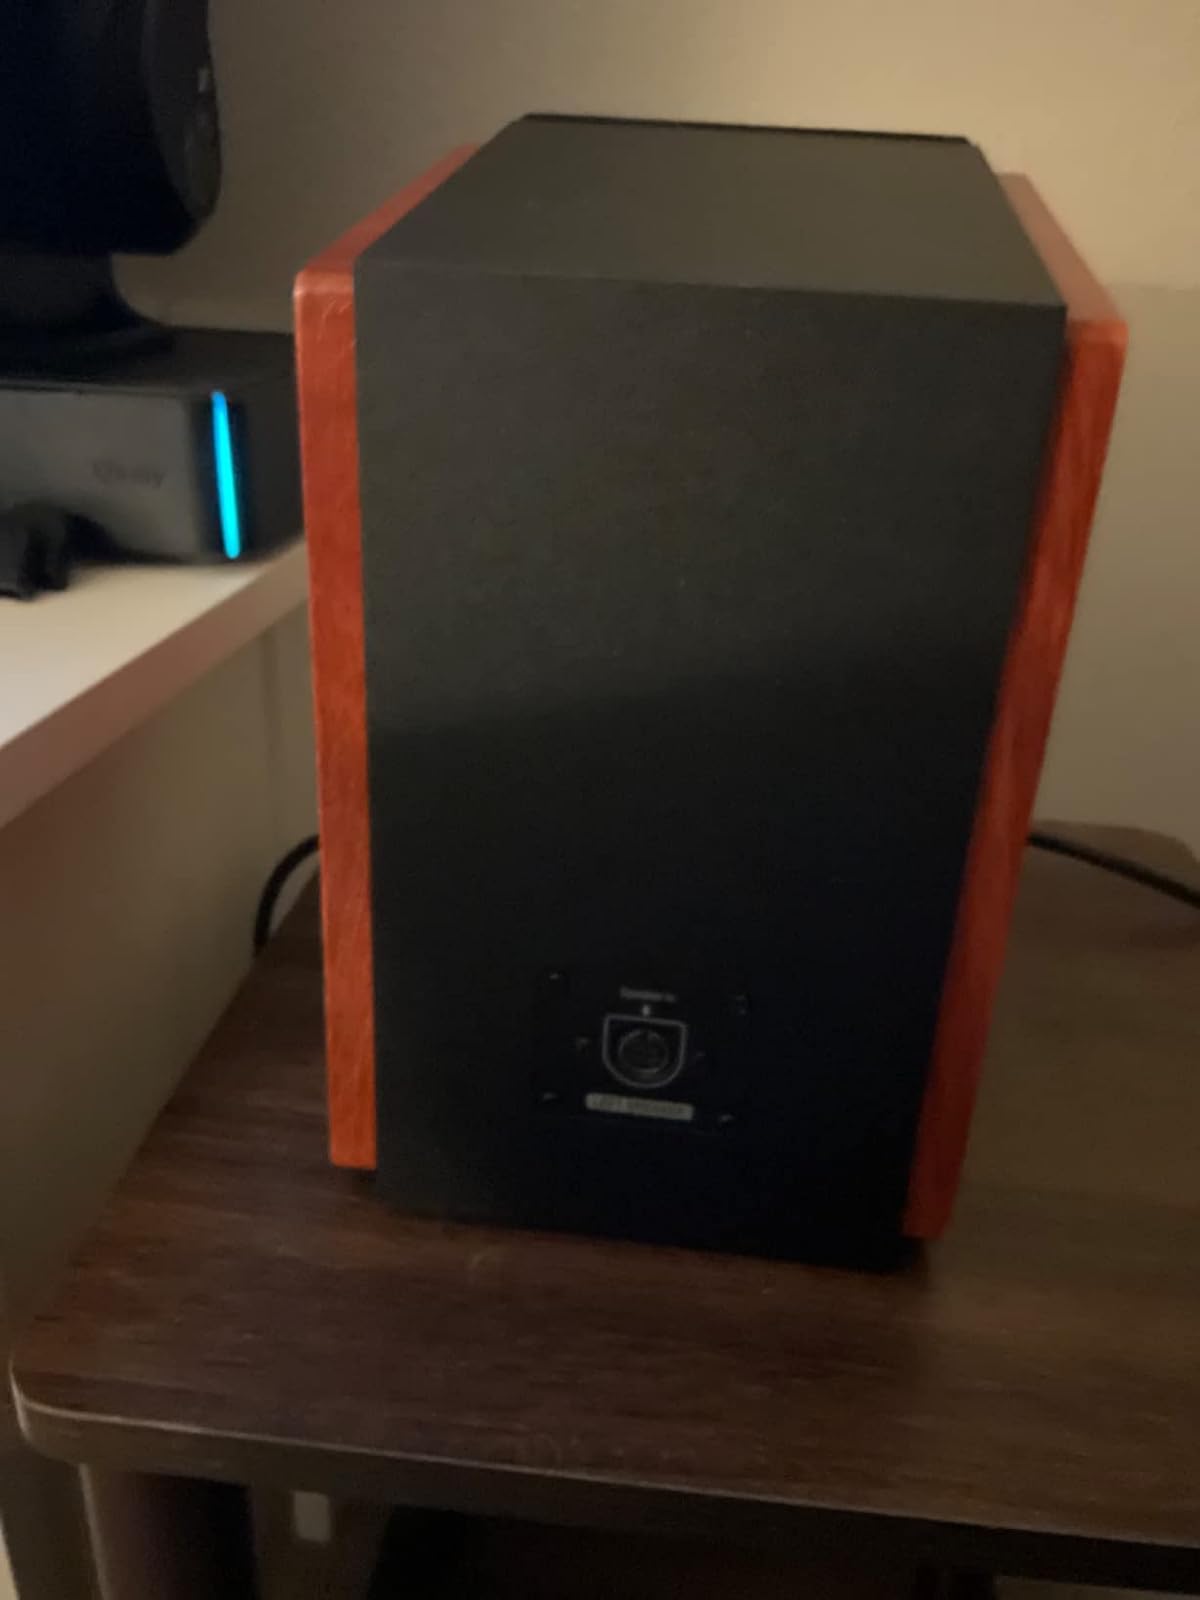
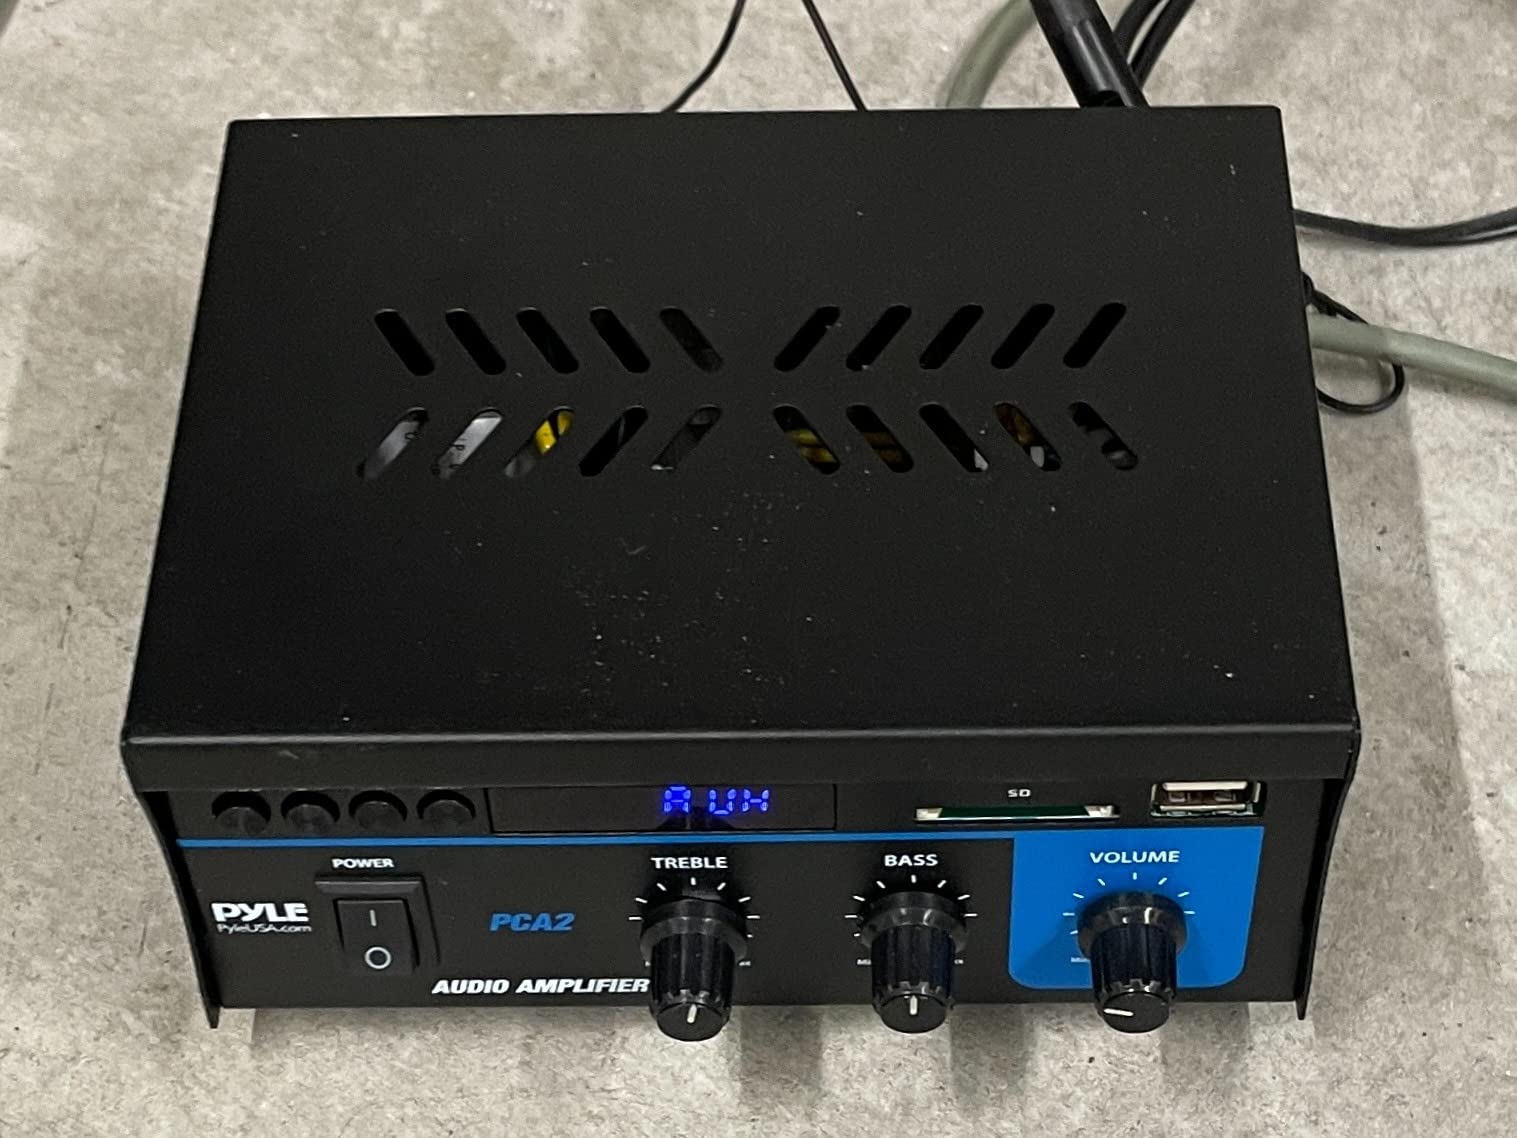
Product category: speaker
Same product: no